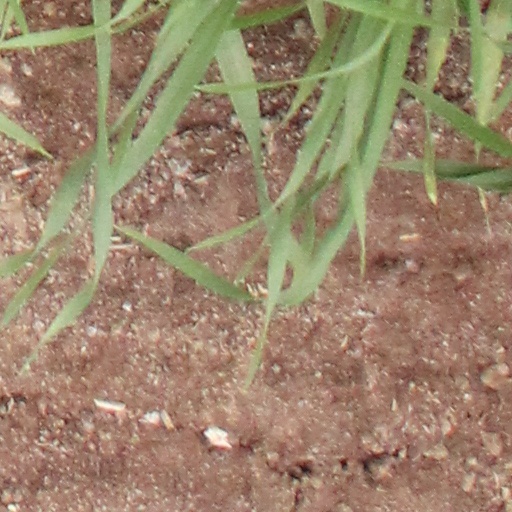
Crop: wheat